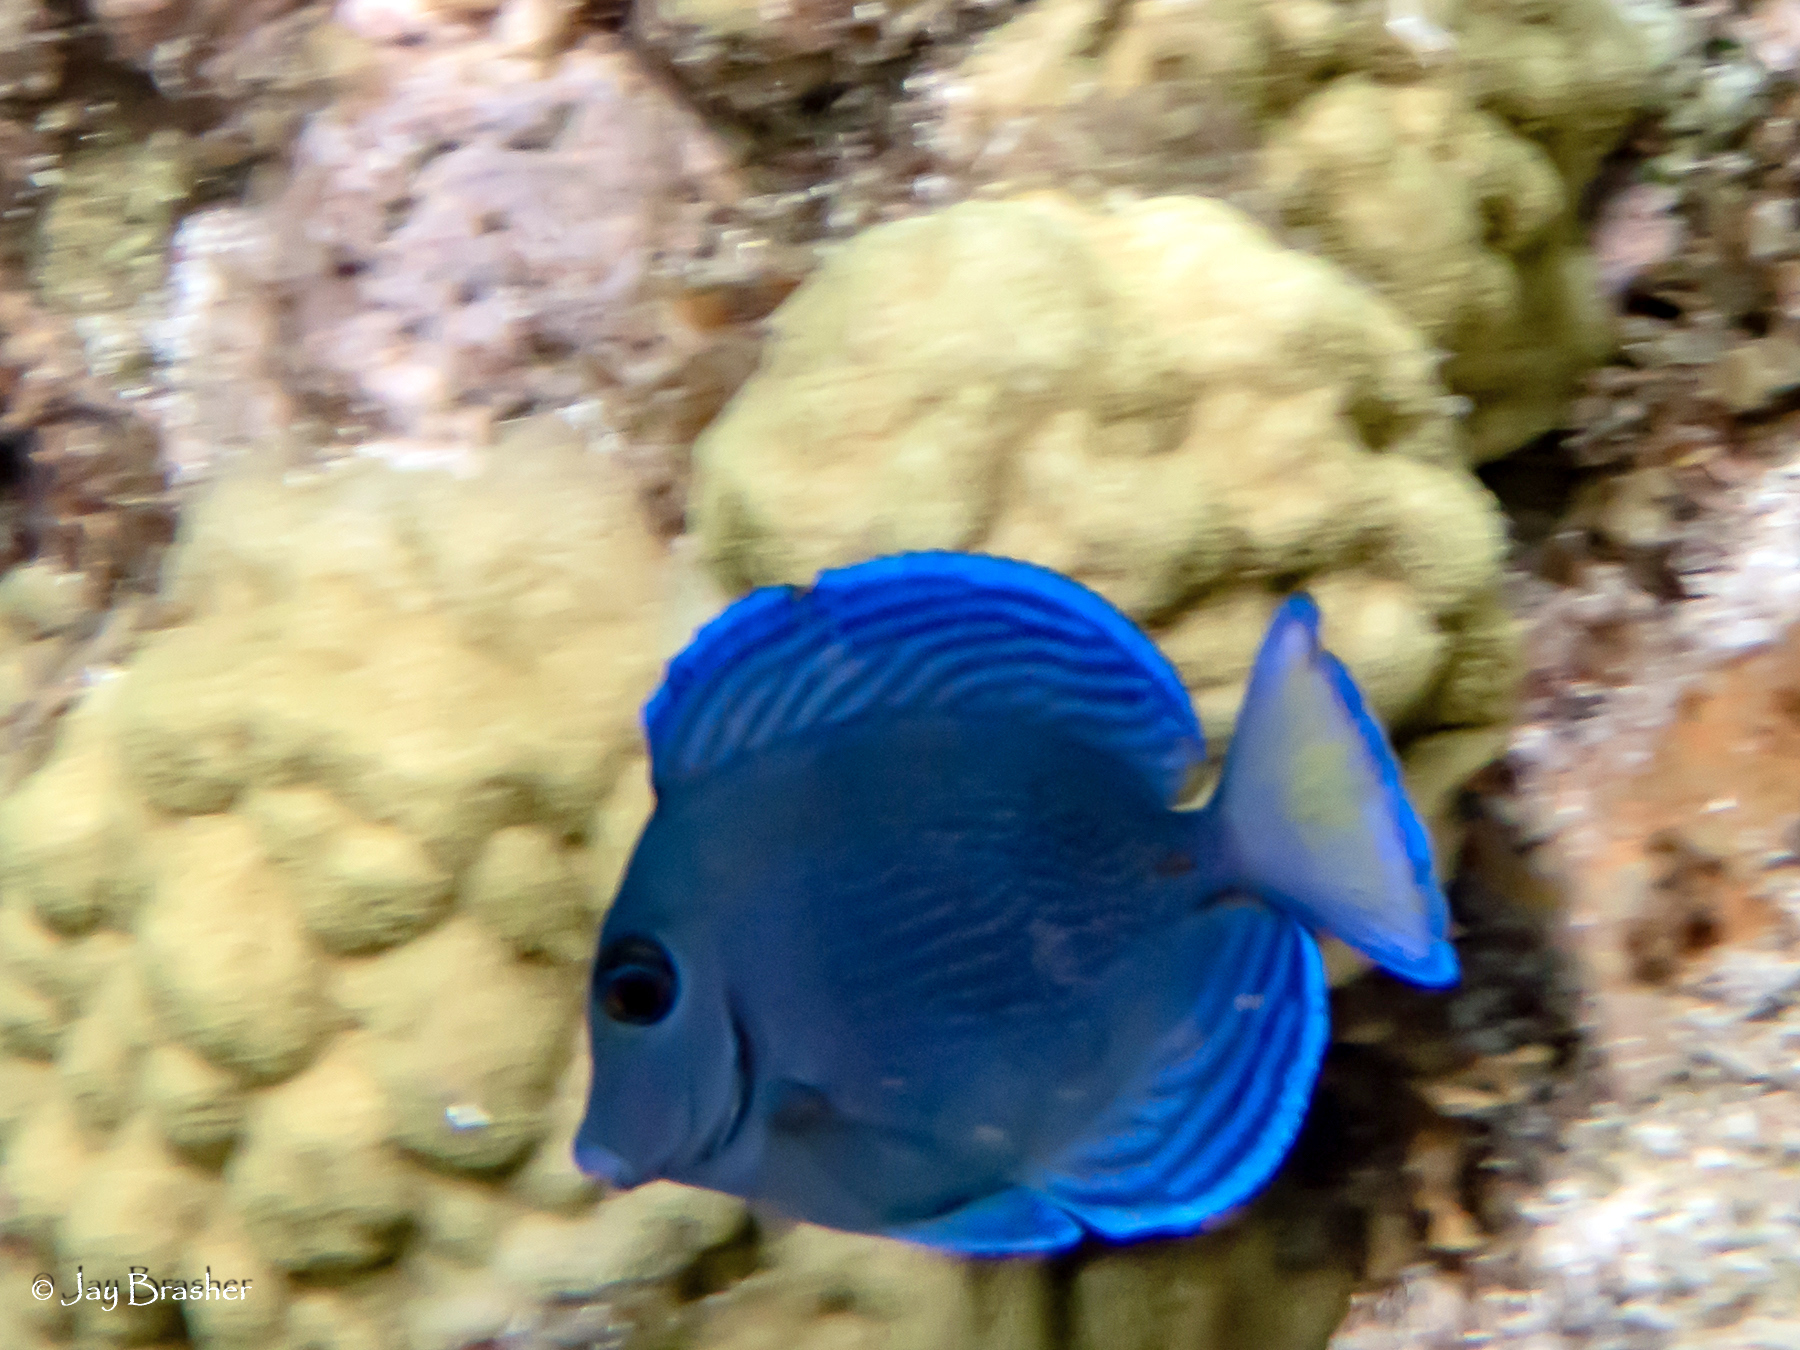
Acanthurus coeruleus (Atlantic Blue Tang)